John Voce Moore

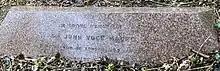
Grave of Sir John Voce Moore in Highgate Cemetery (west side)

He founded a tea trading company at age 22 and retired as the senior partner of Moore Brothers Tea Merchants. He was a member of the Loriners Company.